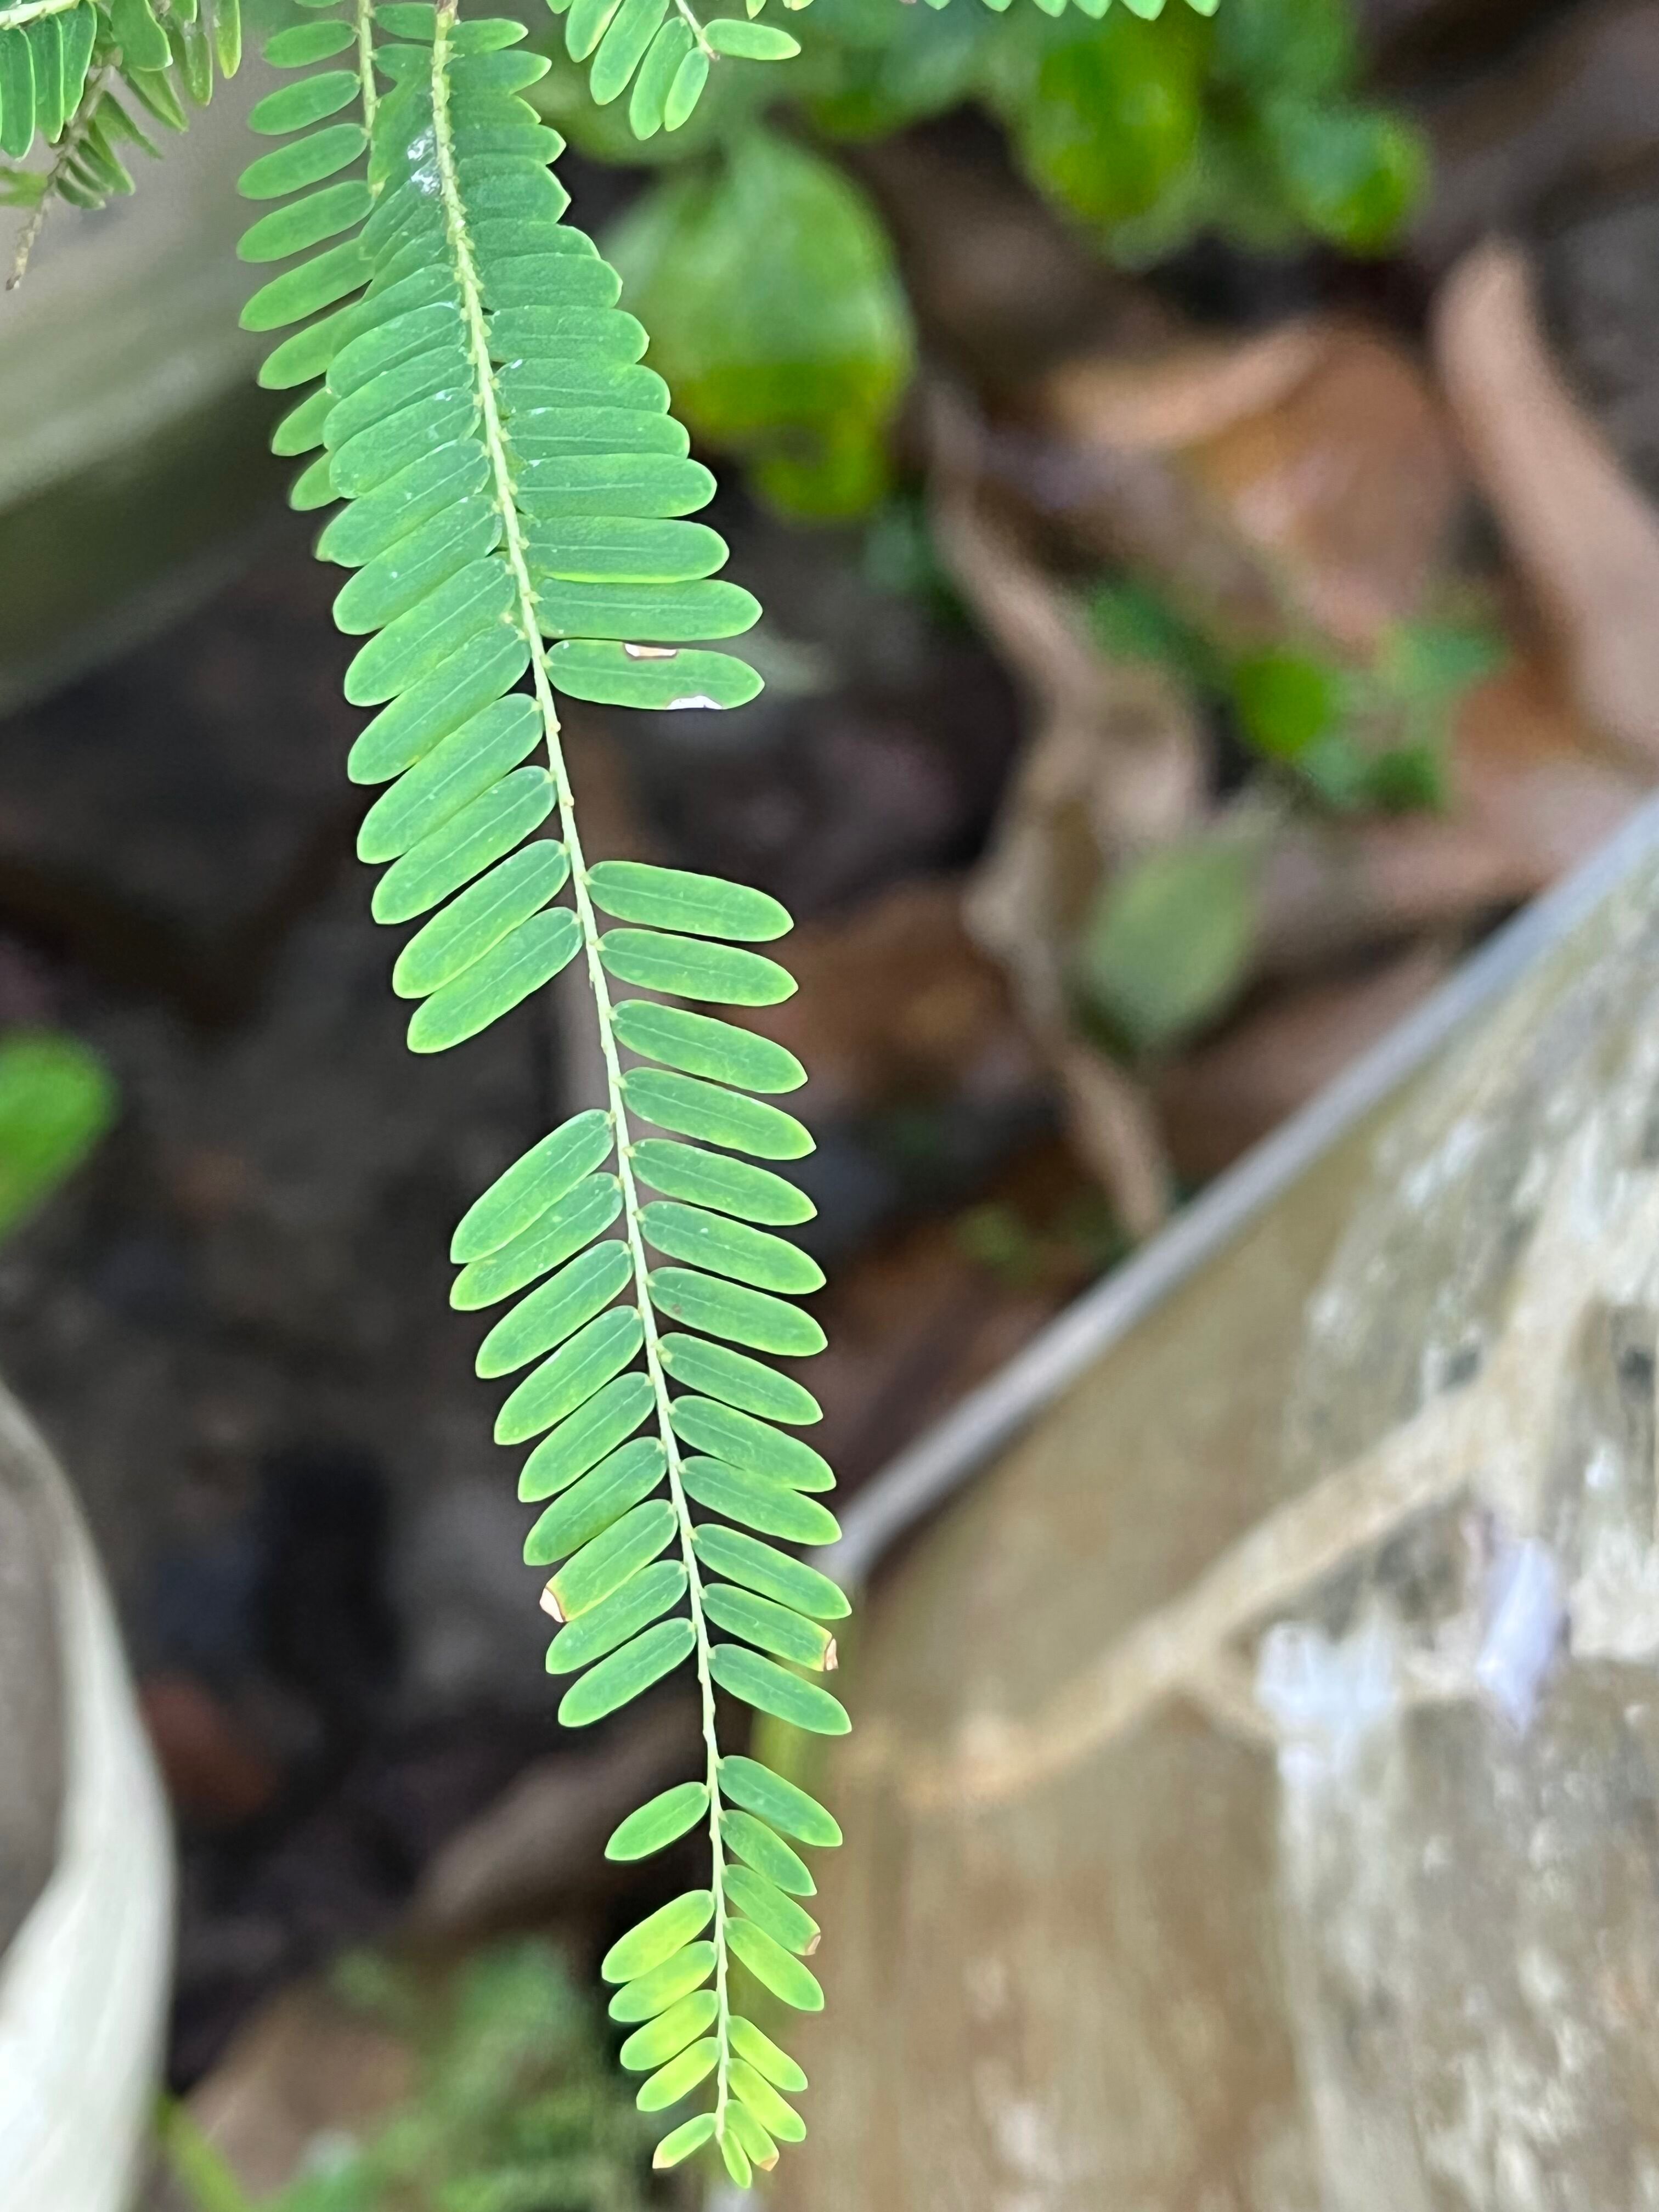
Plant species: phyllanthus-emblica